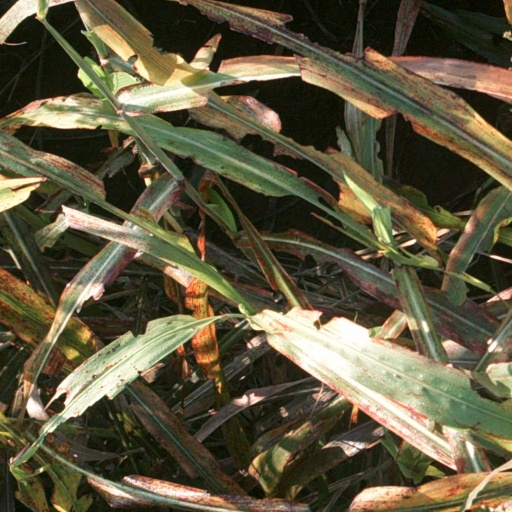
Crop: sorghum